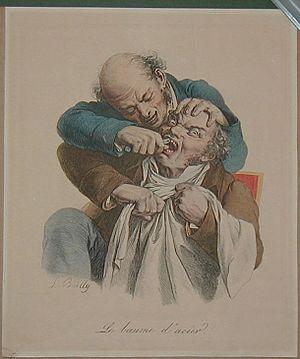
Le baume d'acier. Louis-Léopold Boilly (1761-1845) Lithographie, Paris. 1825, 28 x 24 cm
Le cortex cingulaire antérieur est la partie frontale du cortex cingulaire, qui ressemble à un « collier » s'enroulant autour du corps calleux.